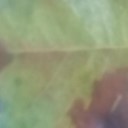
Label: Leaf_rust